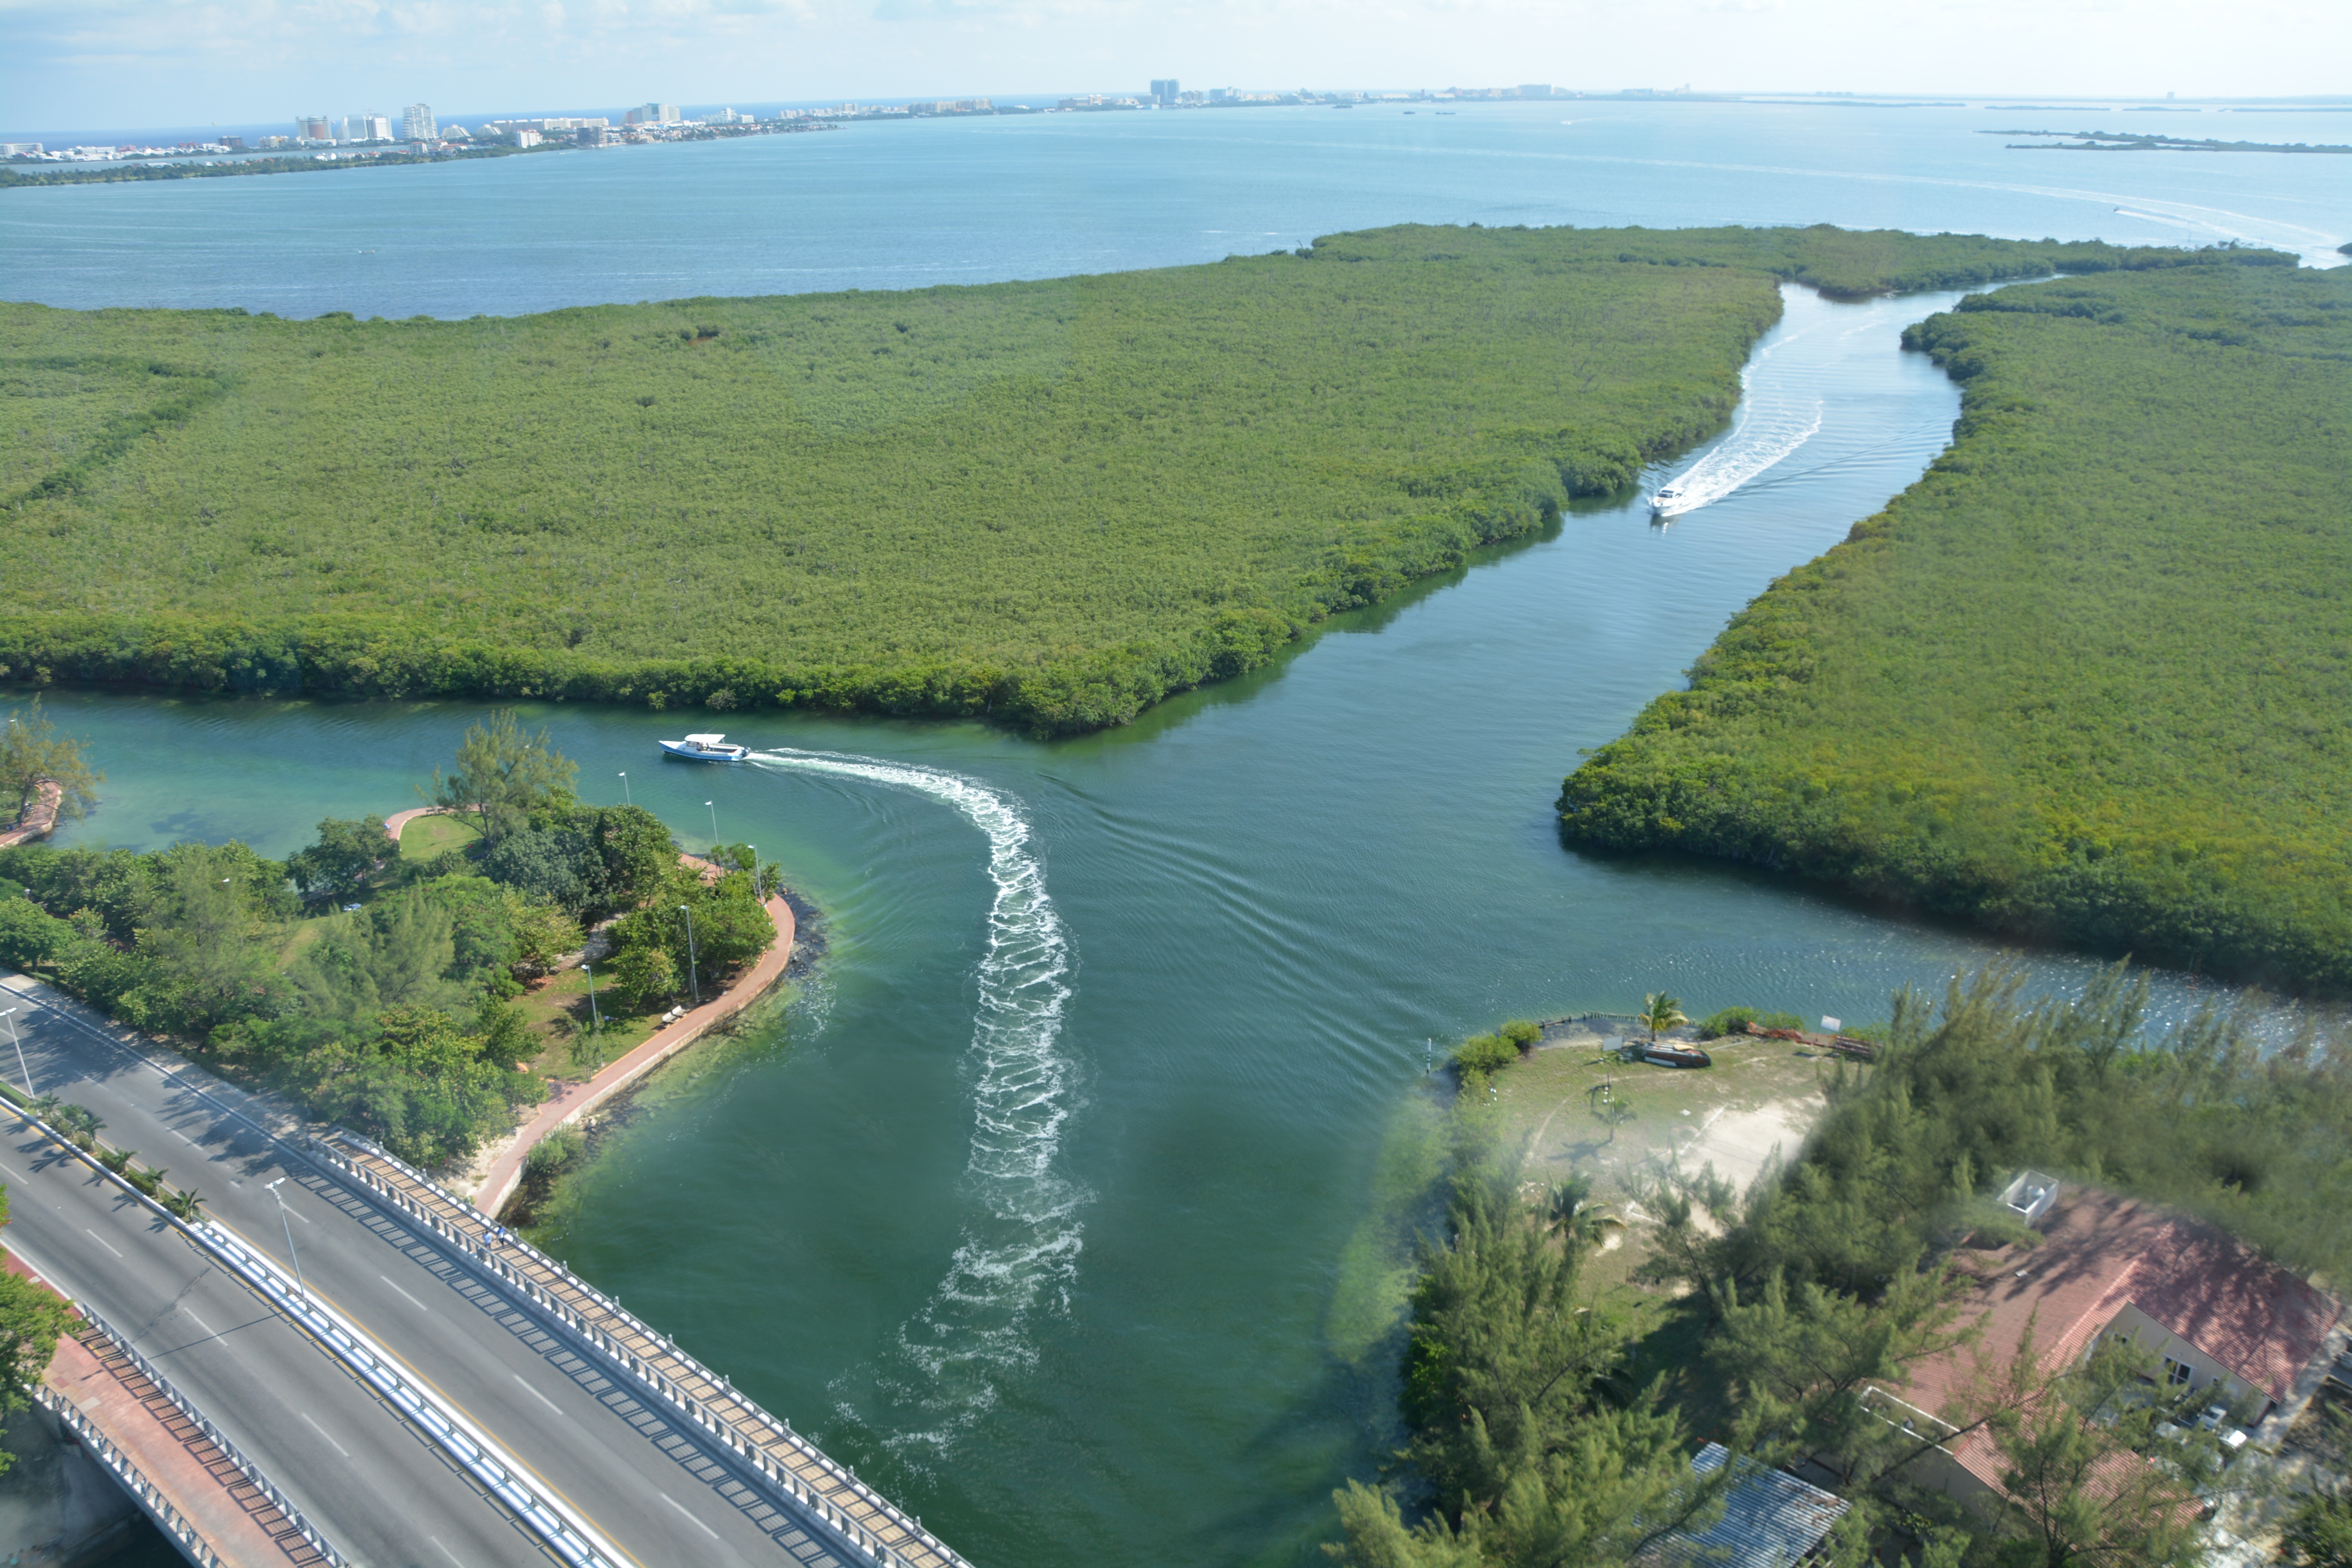
sea, coast, marsh, bridge, shore, river, panoramic, bay, reservoir, terrain, waterway, body of water, wetland, channel, habitat, cancun, estuary, cape, landform, aerial photography, geographical feature